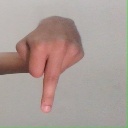
अक्षर: प